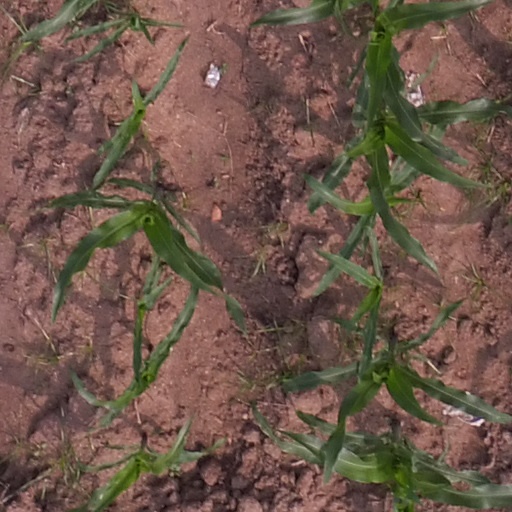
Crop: maize; corn